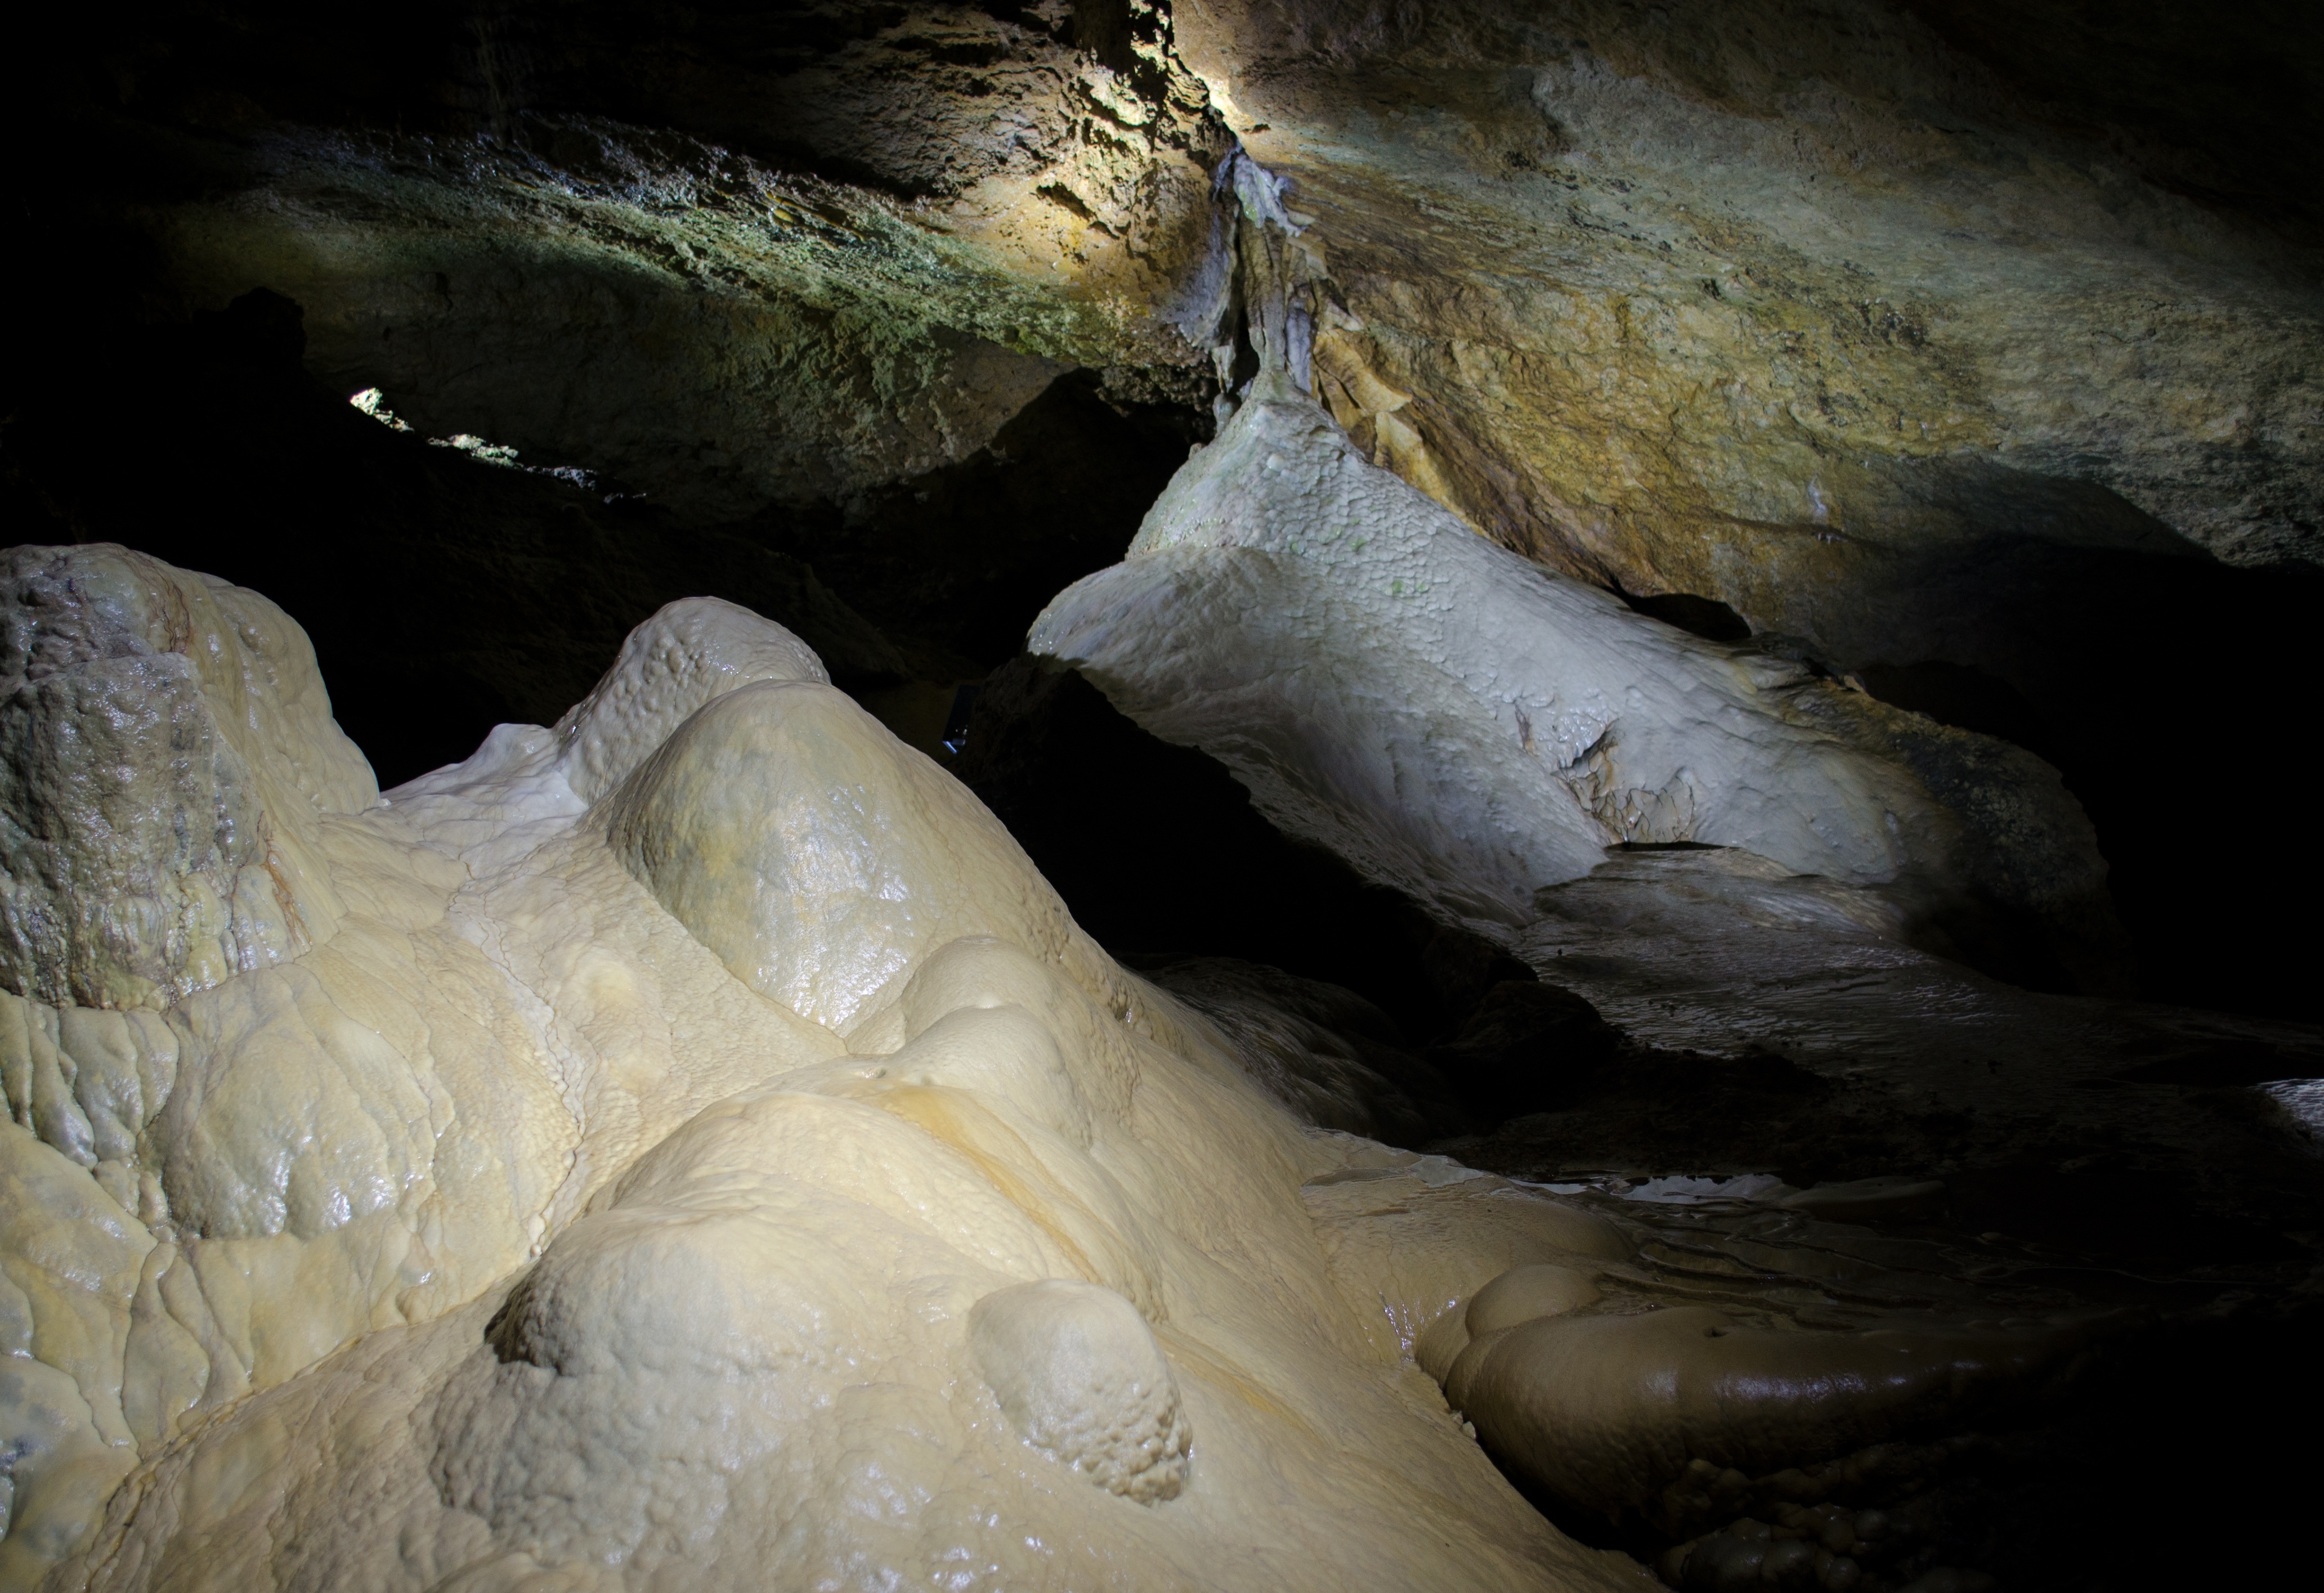
water, white, stone, formation, cave, brown, drip, beige, caving, stalagmite, landform, stalactite cave, stalactites, stalagmites, sophie cave, iron oxide, deposits, geographical feature, pit cave, speleothem, stone deposits